Singapore Sign Language

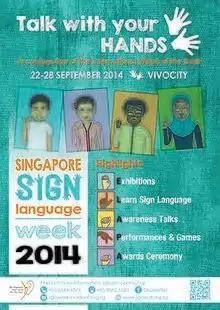
The Singapore Sign Language (SgSL) Week 2014, in conjunction with the International Week for the Deaf, is a platform for the local deaf community to promote the awareness of SgSL and Deaf culture.

The Singapore Sign Language (SgSL) linguistics sub-committee has been formed to perform research on SgSL that will eventually lead to corpus development, which will be used to produce material that is more accurate in the teaching of SgSL. The committee is currently in its second term. Plans have also been made to start a preschool that focuses on language acquisition.